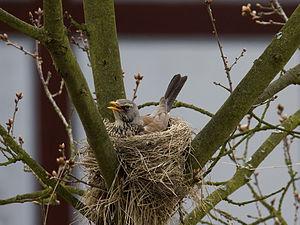
Un atlas ornithologique est un document dont le but est de déterminer la répartition des espèces d’oiseaux selon une méthode standardisée et rigoureuse. L’étendue de l’étude est généralement sur une grande échelle et correspond souvent à un pays, un état, une province ou un département. Le résultat final est un ensemble de cartes sur lesquelles sont indiqués les endroits où chaque espèce d’oiseaux a été observé.